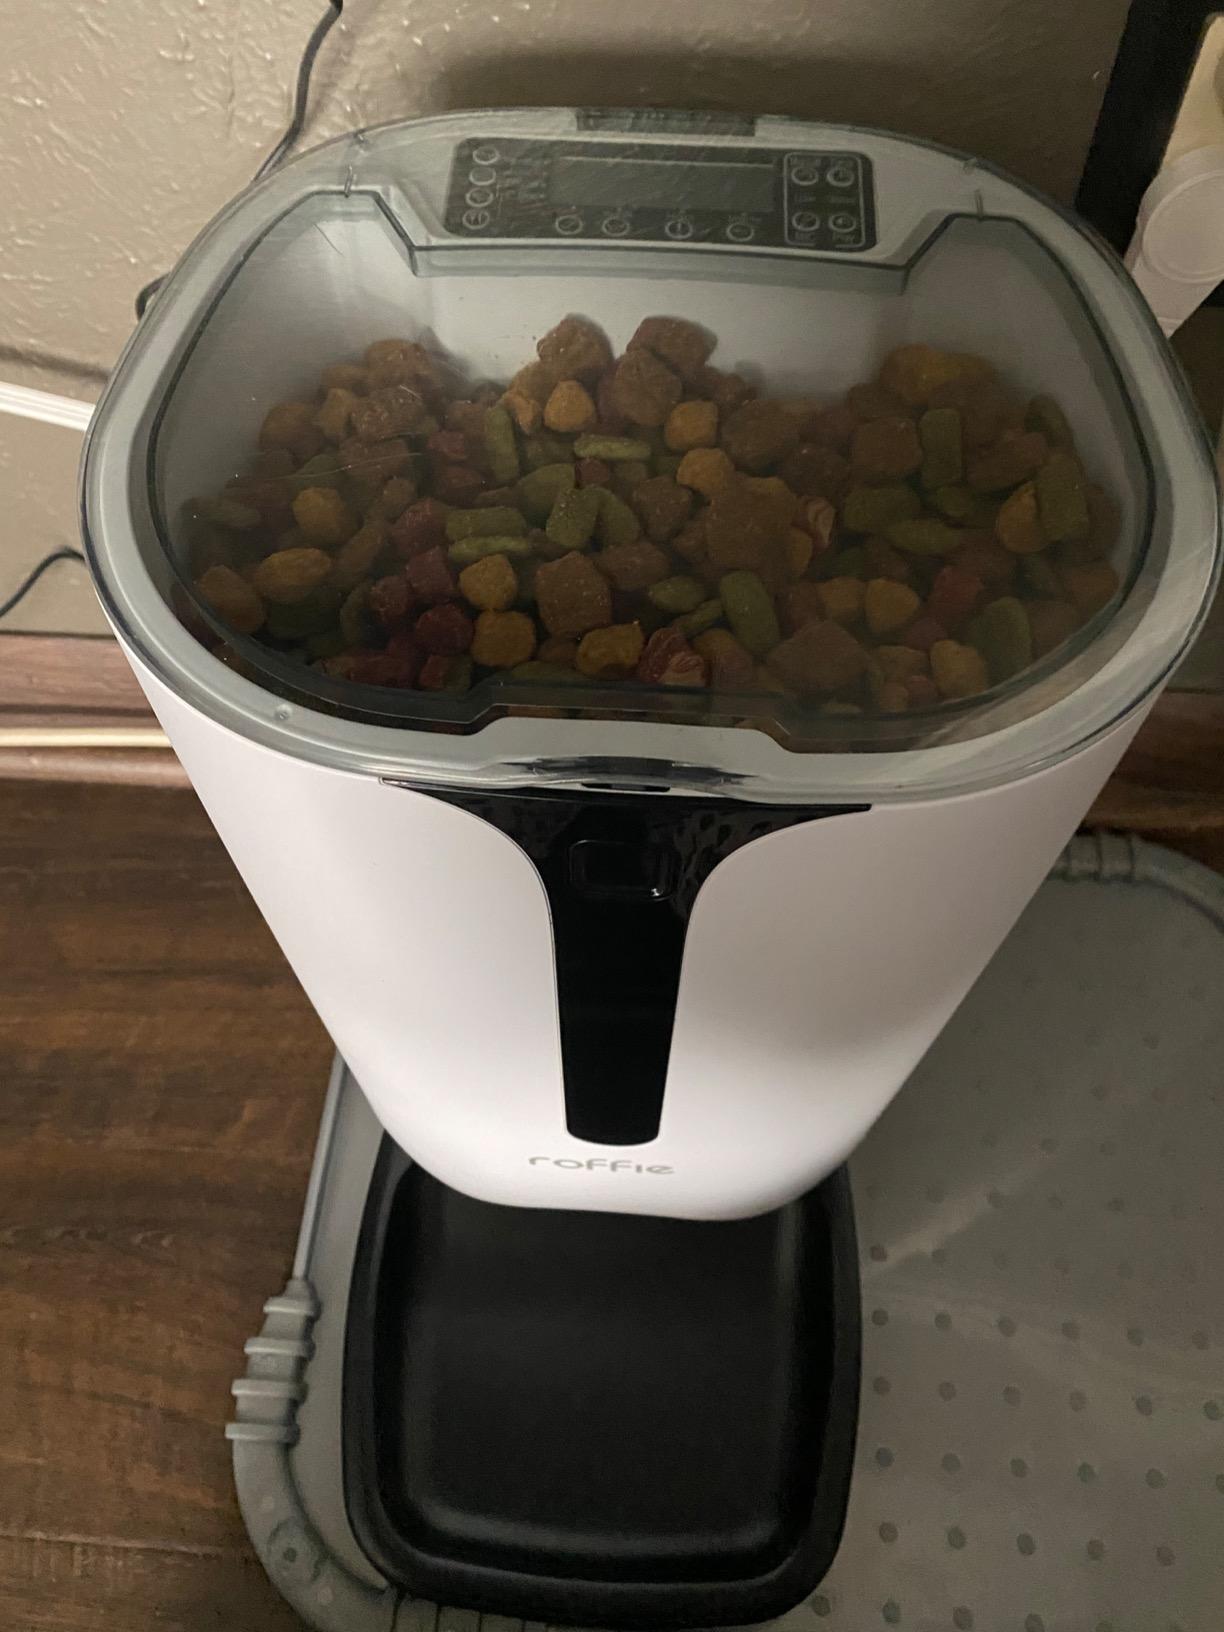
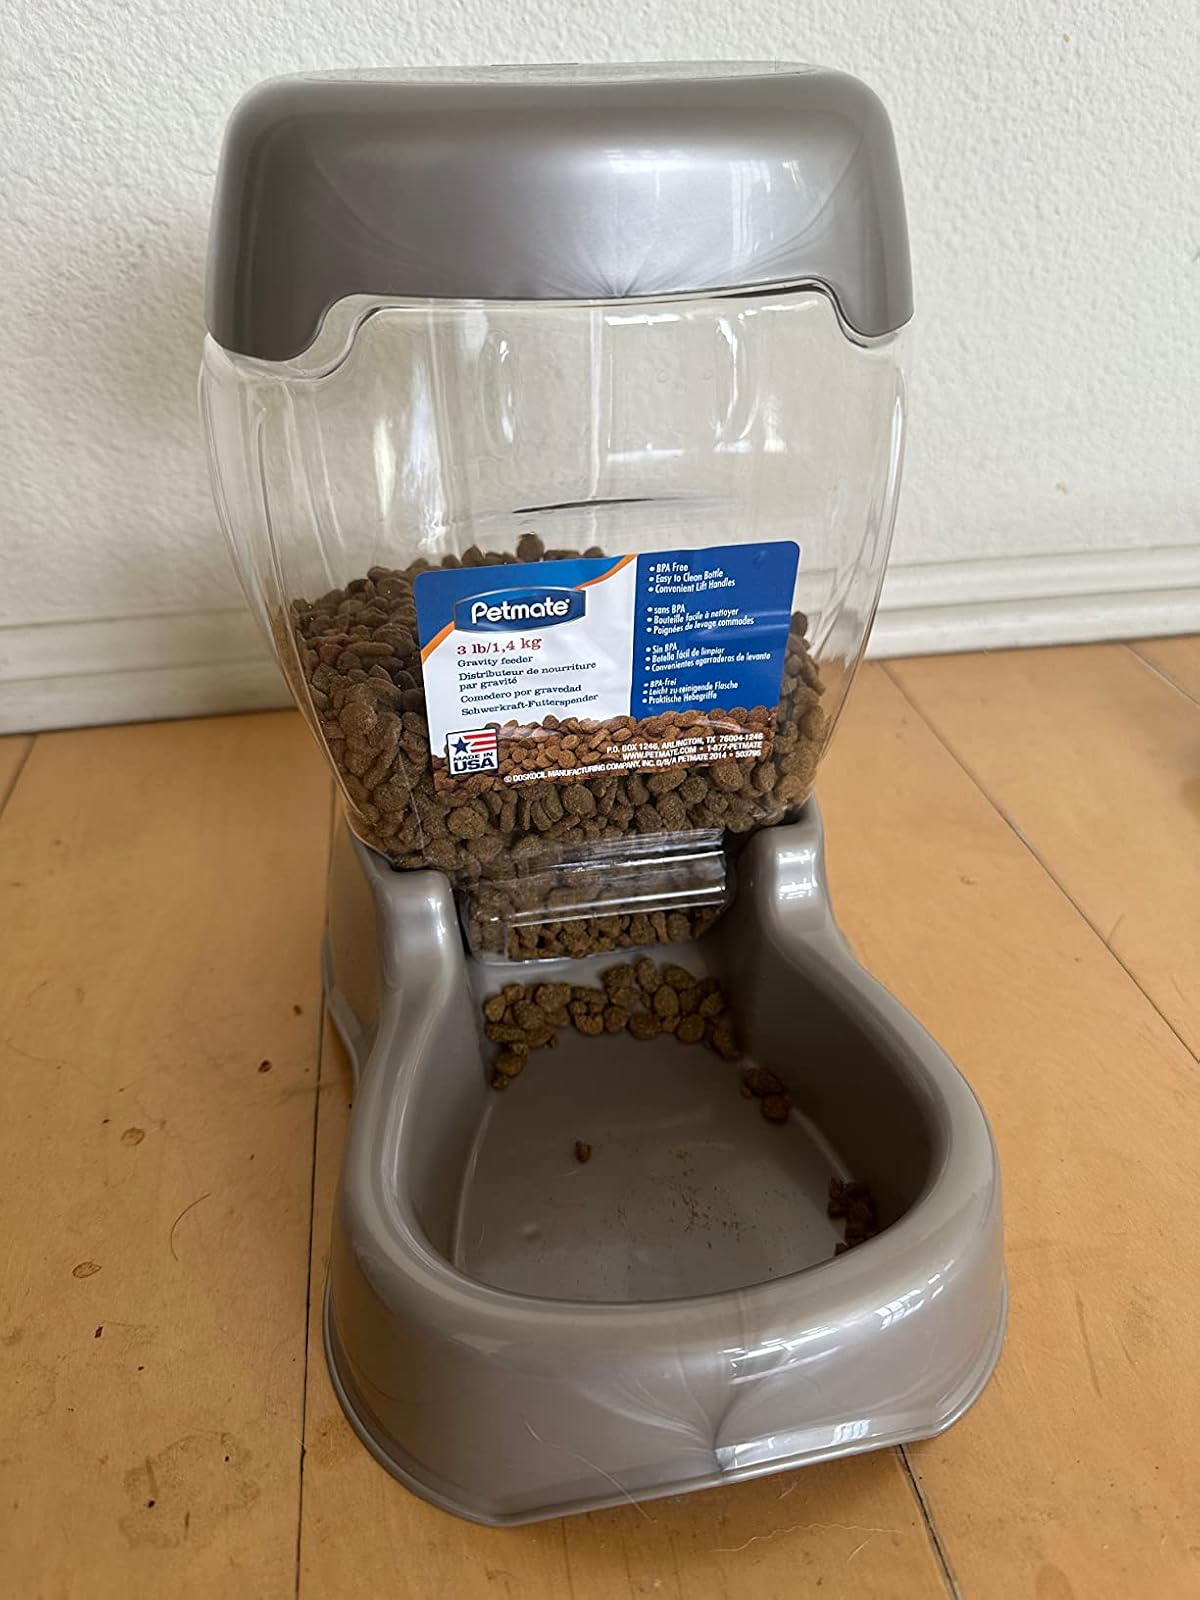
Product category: items_feeder
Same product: no